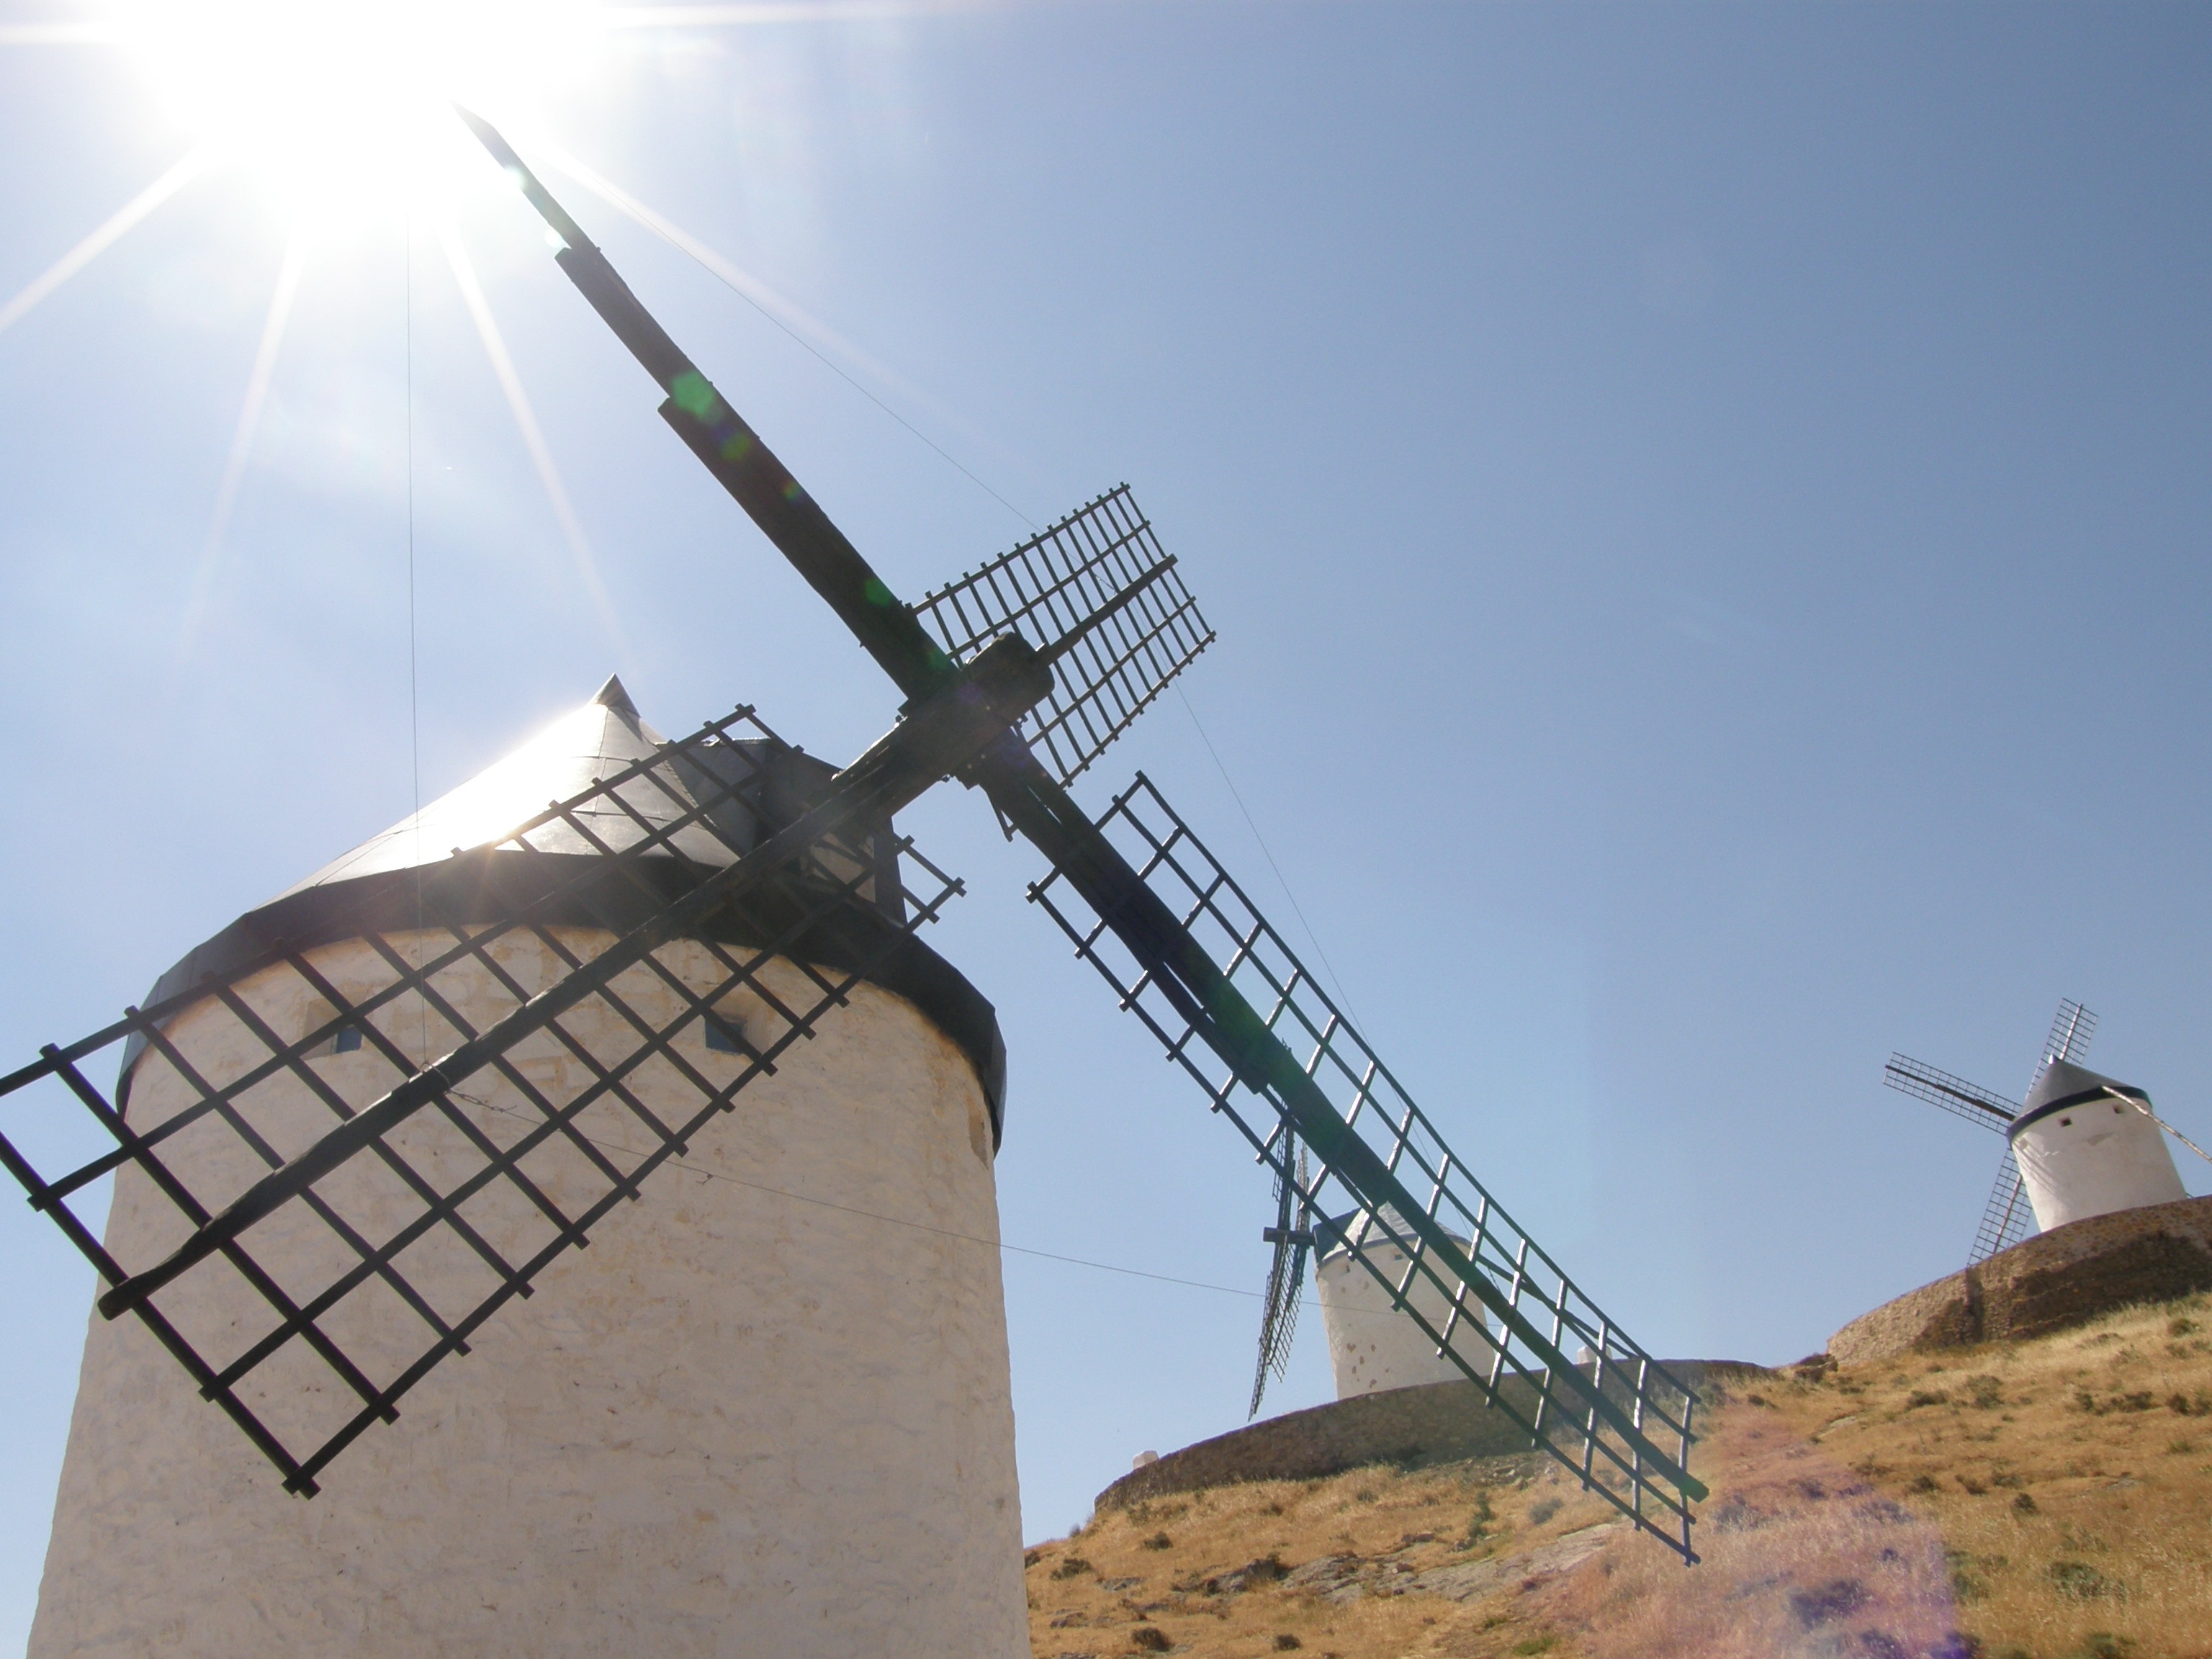
windmill, wind, building, tower, energy, mill, toledo, consuegra